Plaster Rock, New Brunswick

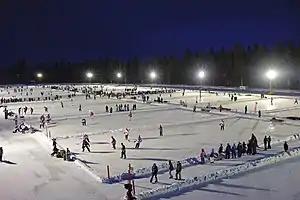
The World Pond Hockey Championship has been held every year in Plaster Rock since 2002

Plaster Rock is home of the World Pond Hockey Championships, which take place annually in February on Roulston Lake, featuring 120 teams from around the world. In 2016 Wayne Gretzky attended the event and Budweiser introduced its 20-metre goal-light as it began its trek across Canada and eventually to the North Pole.